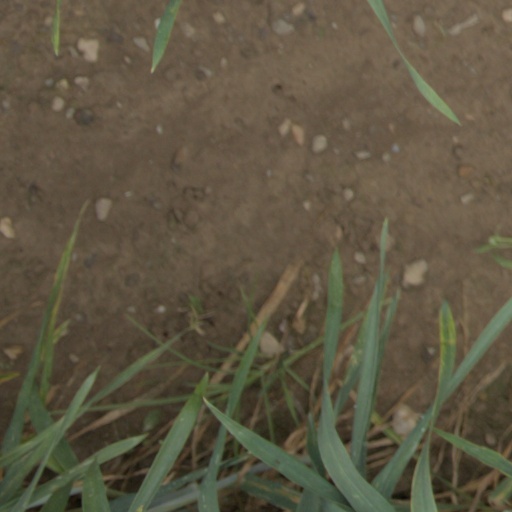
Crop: wheat